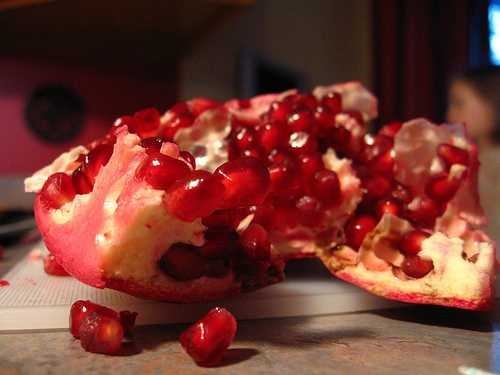
Label: Pomegranate